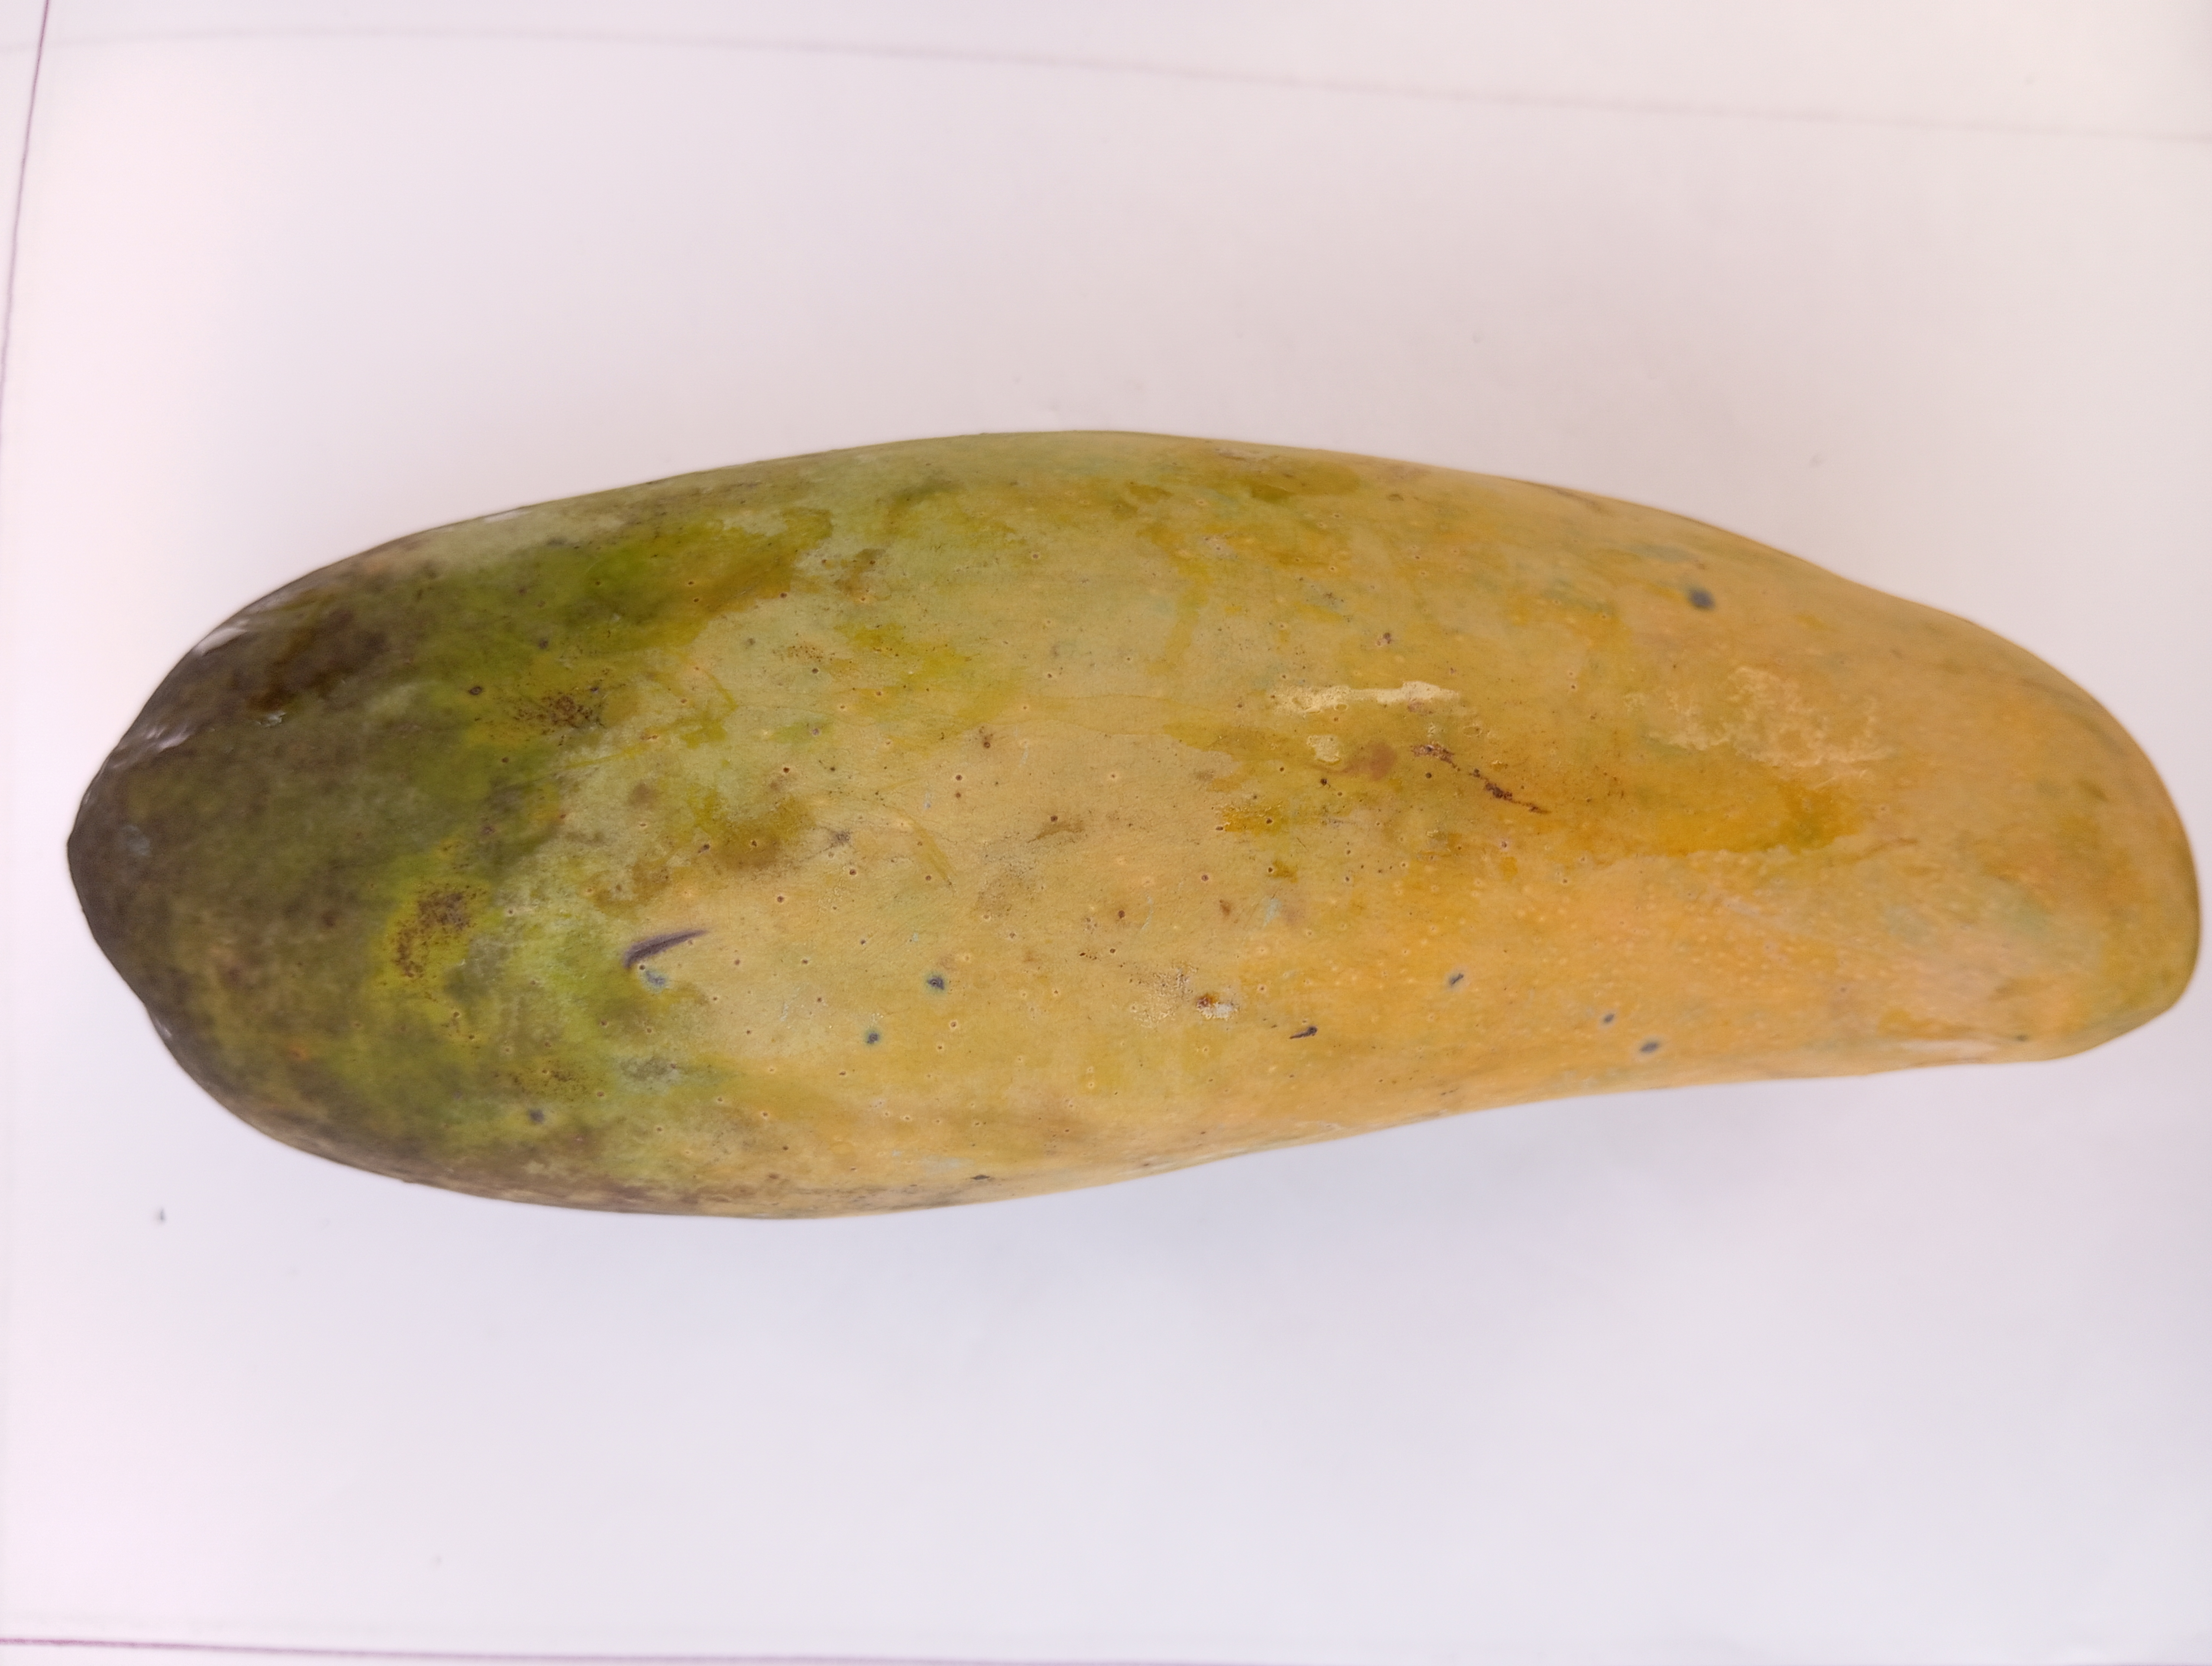
Mango variety: Banana